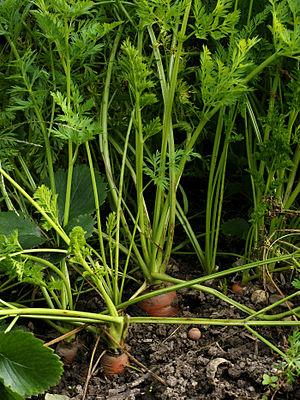
La carotte, Daucus carota subsp. sativus, est une plante bisannuelle de la famille des apiacées, largement cultivée pour sa racine pivotante charnue, comestible, de couleur généralement orangée, consommée comme légume. La carotte représente après la pomme de terre le principal légume-racine cultivé dans le monde. C'est une racine riche en carotène. La carotte est un tubercule d'hypocotyle, c'est-à-dire formé pour partie par l'hypocotyle et pour l'autre partie par la région supérieure de la racine, qui se sont tubérisés.